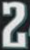
Number: 2